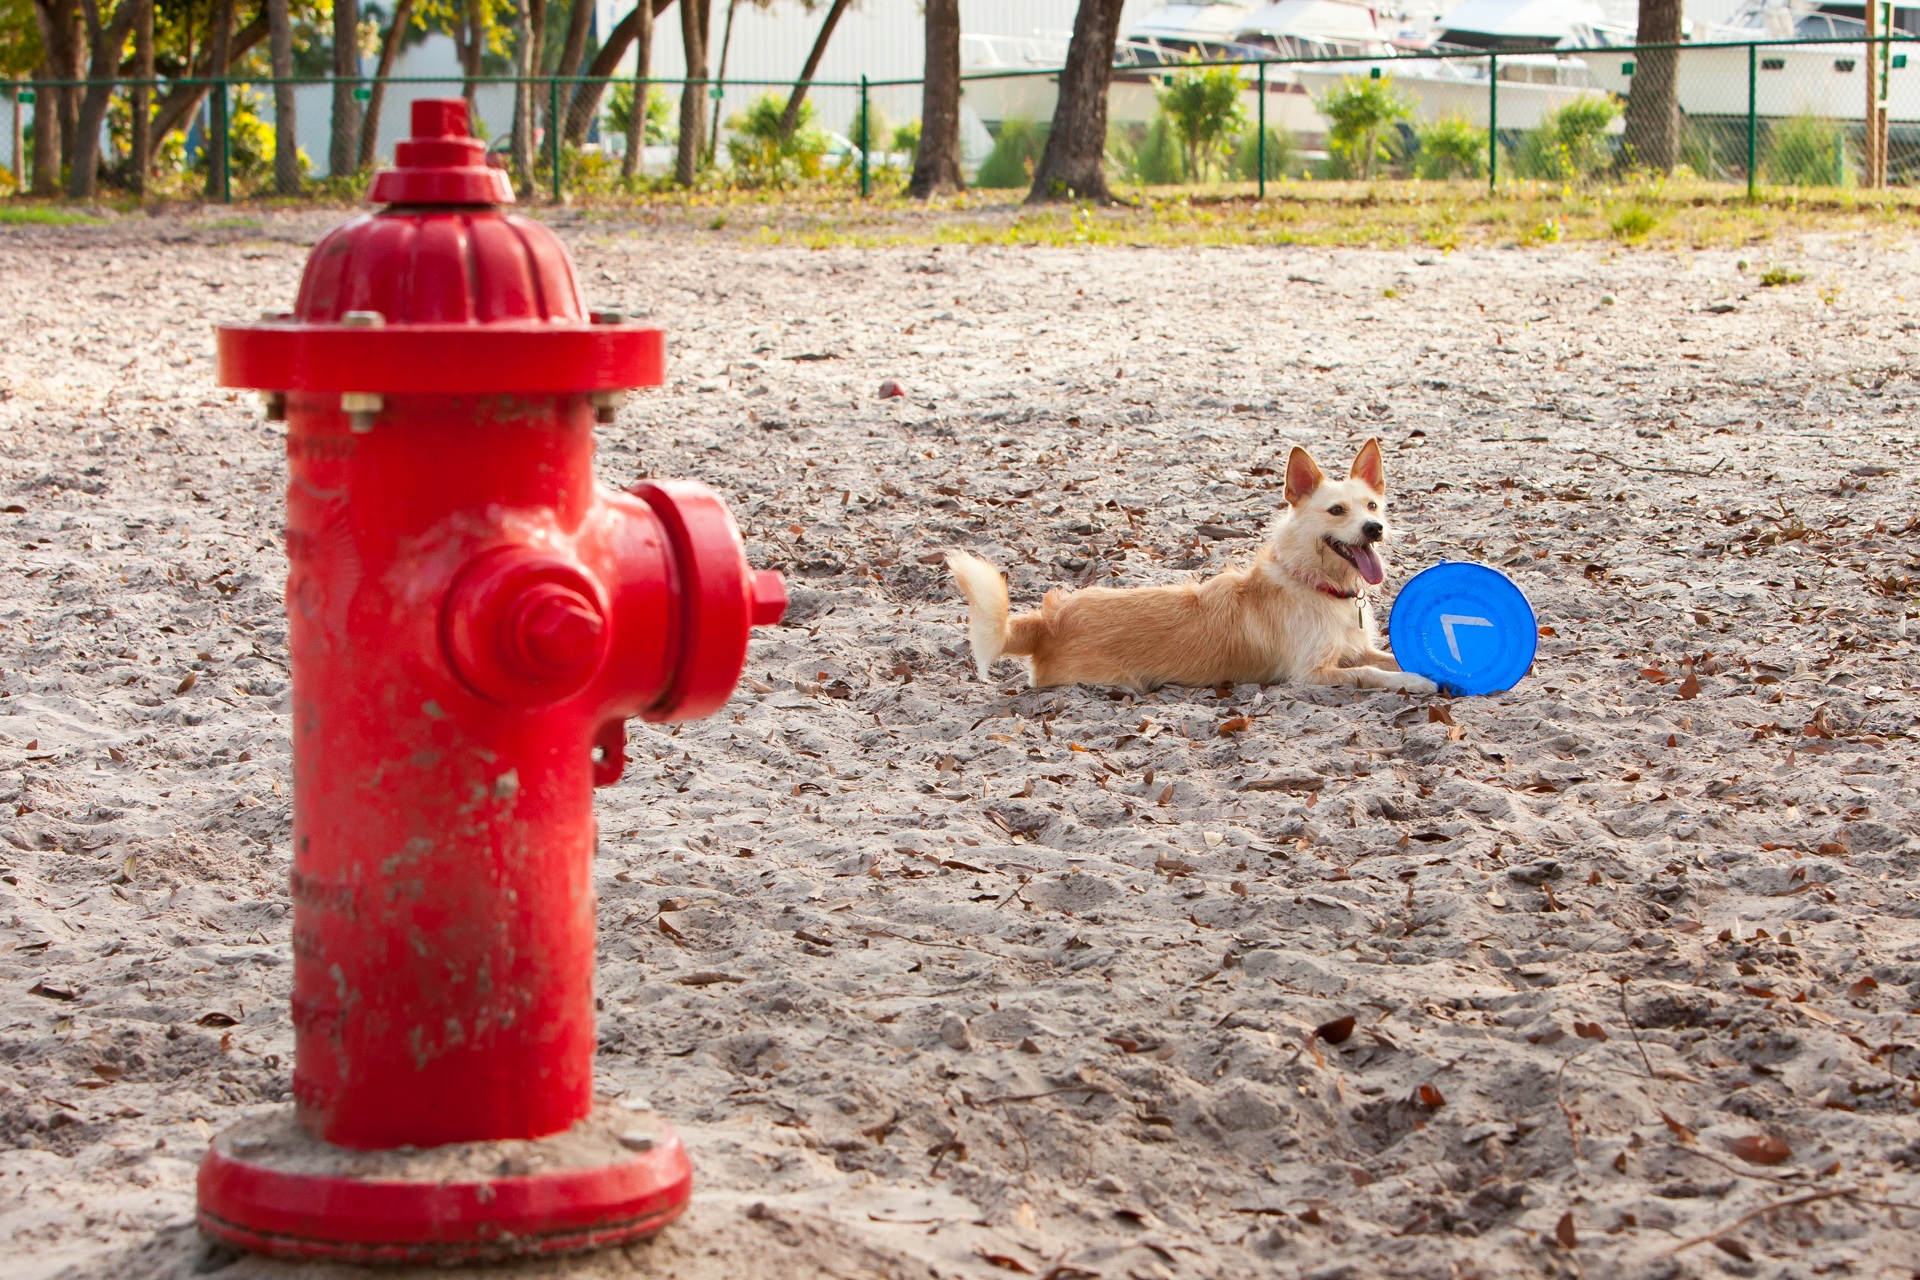
sand, play, dog, animal, cute, canine, pet, park, playing, fire hydrant, frisbee, outdoors, fun, doggy